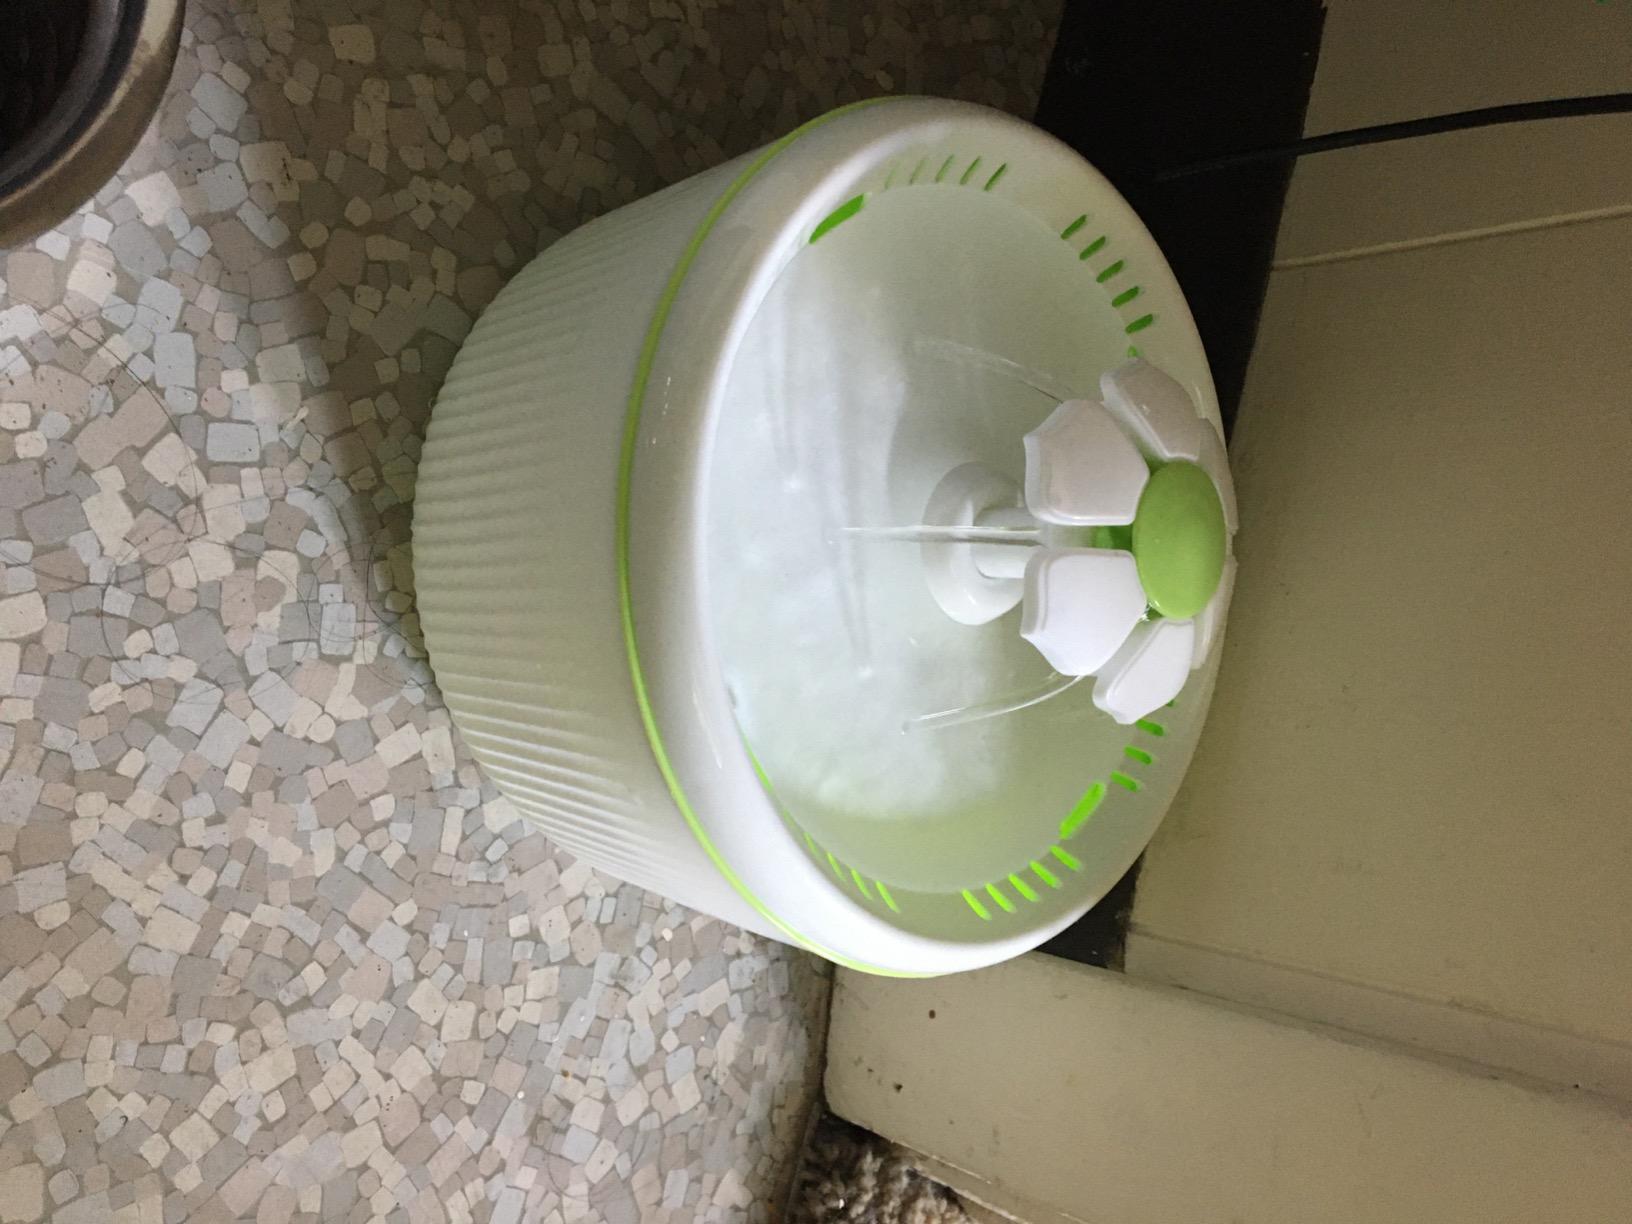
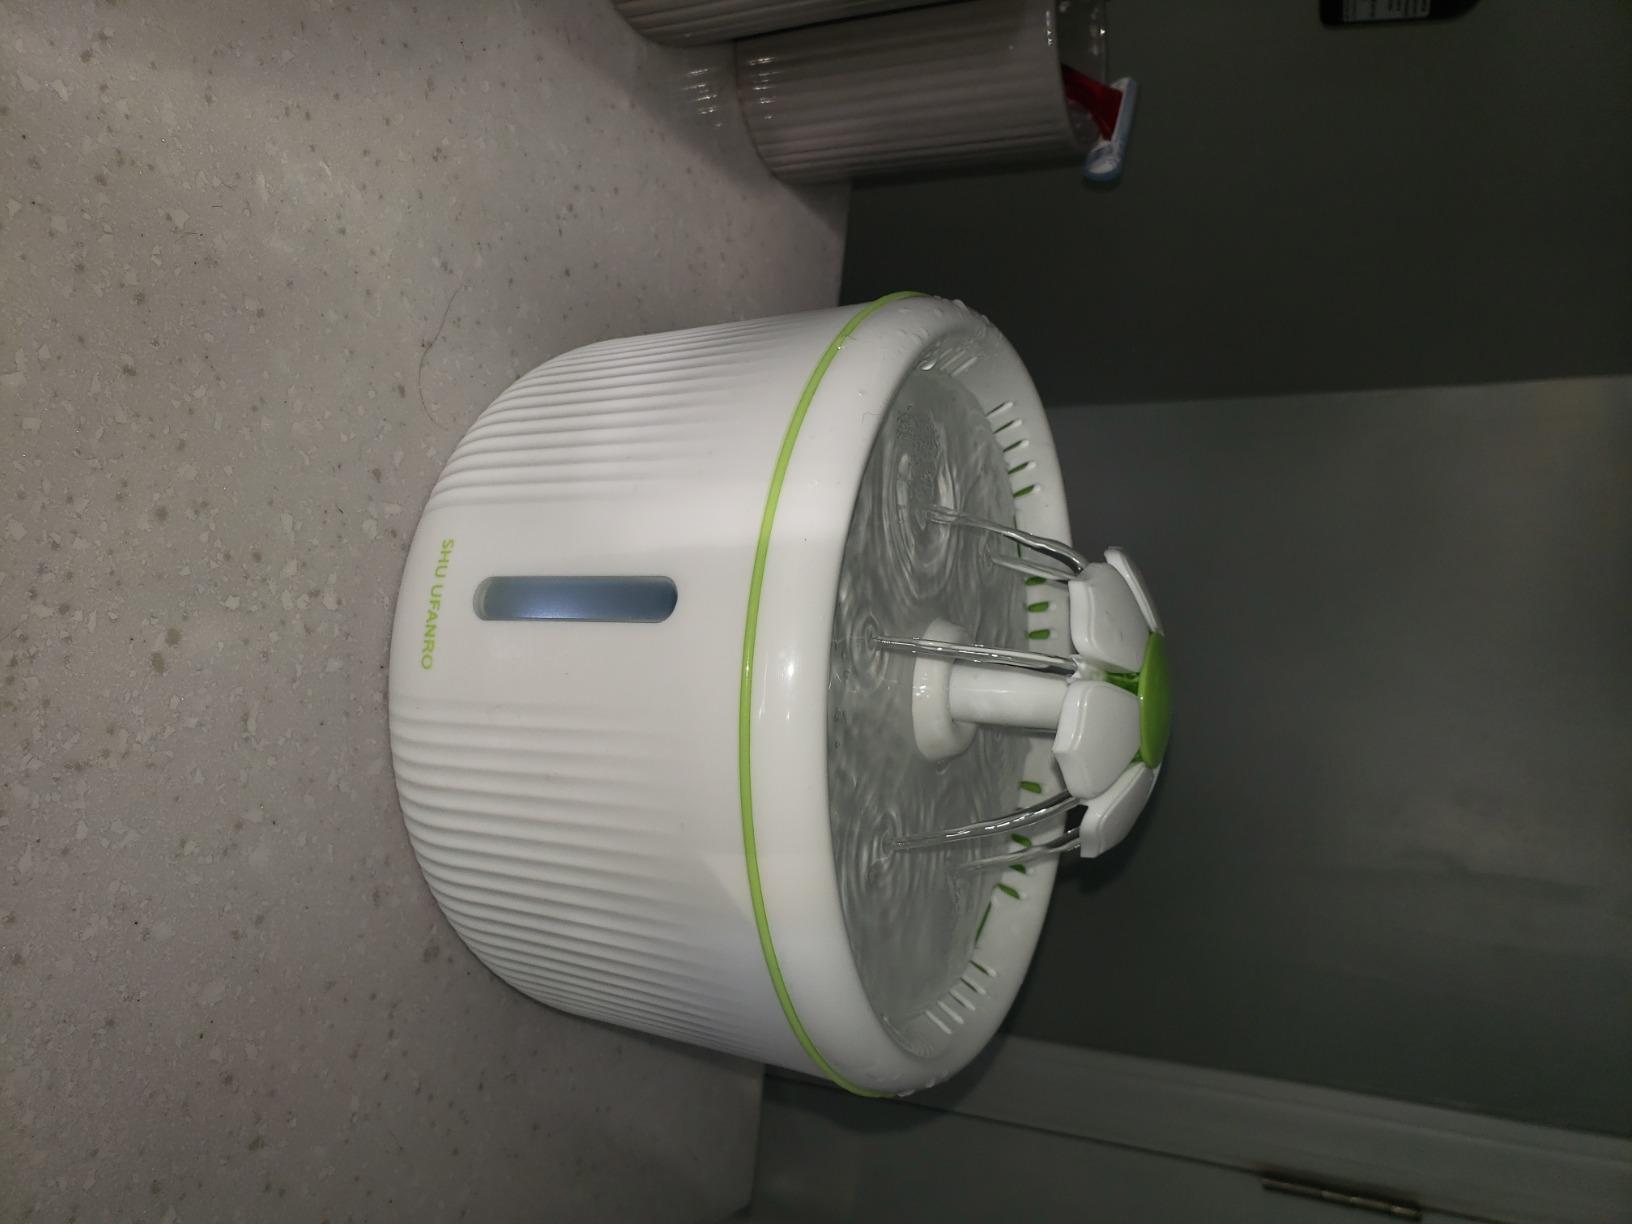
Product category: items_bowl
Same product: yes